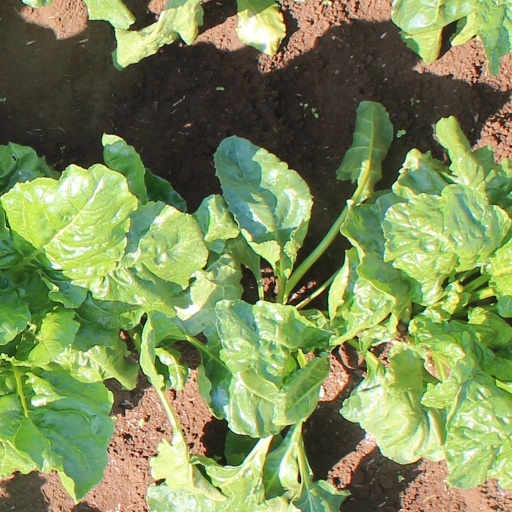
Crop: sugar beet